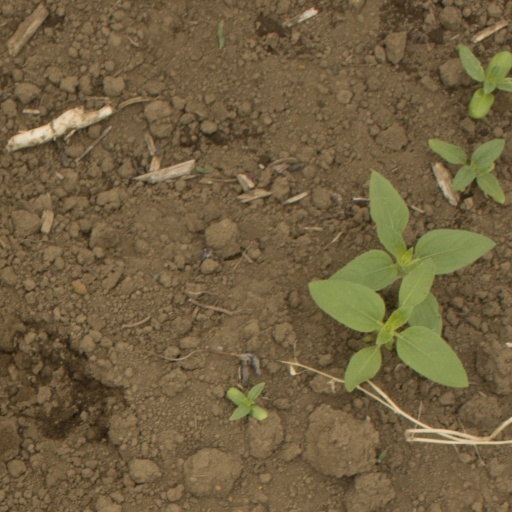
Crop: Jerusalem artichoke